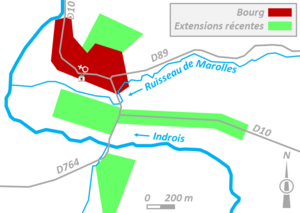
plan schématique du bourg de Genillé
Genillé est une commune française du département d'Indre-et-Loire, en région Centre-Val de Loire. Habité dès le Néolithique, ce bourg rural de la vallée de l'Indrois fut un important vicus attesté dès l'époque mérovingienne, époque à laquelle on y battait monnaie. L'histoire de la paroisse est marquée par deux personnages, Adam Fumée proche conseiller de Charles VII, Louis XI puis Charles VIII dans la seconde moitié du XVᵉ siècle puis Michel de Marolles au XVIIᵉ siècle, abbé de Villeloin, grand collectionneur, homme de lettres et de salons. Au milieu du XIXᵉ siècle, une grande ferme s'installe à Genillé, mettant en œuvre les techniques de culture les plus modernes et le président Patrice de Mac Mahon y fait une visite en 1877 ; l'exploitation se poursuit, avec des fortunes diverses, jusqu'en 1951.